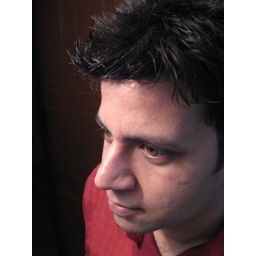
I took this in front of my bathroom mirror. And It is *not* a mirror reflection.